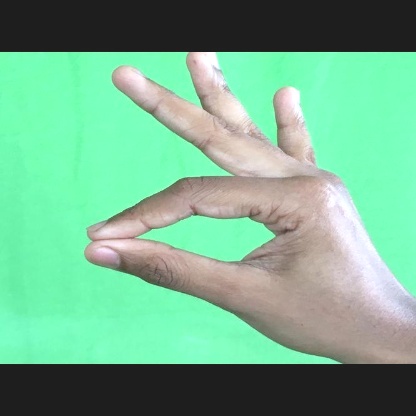
Mudra: Hamsasyam